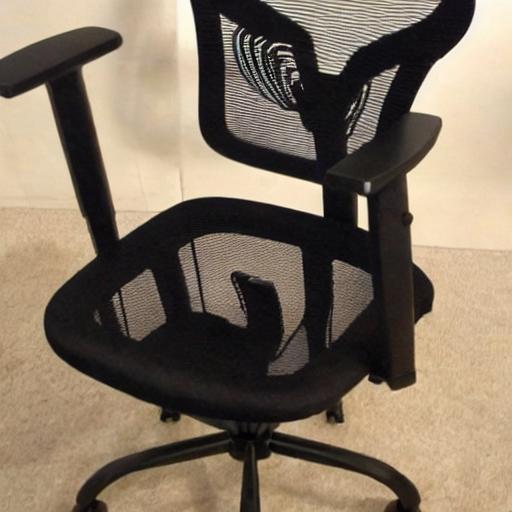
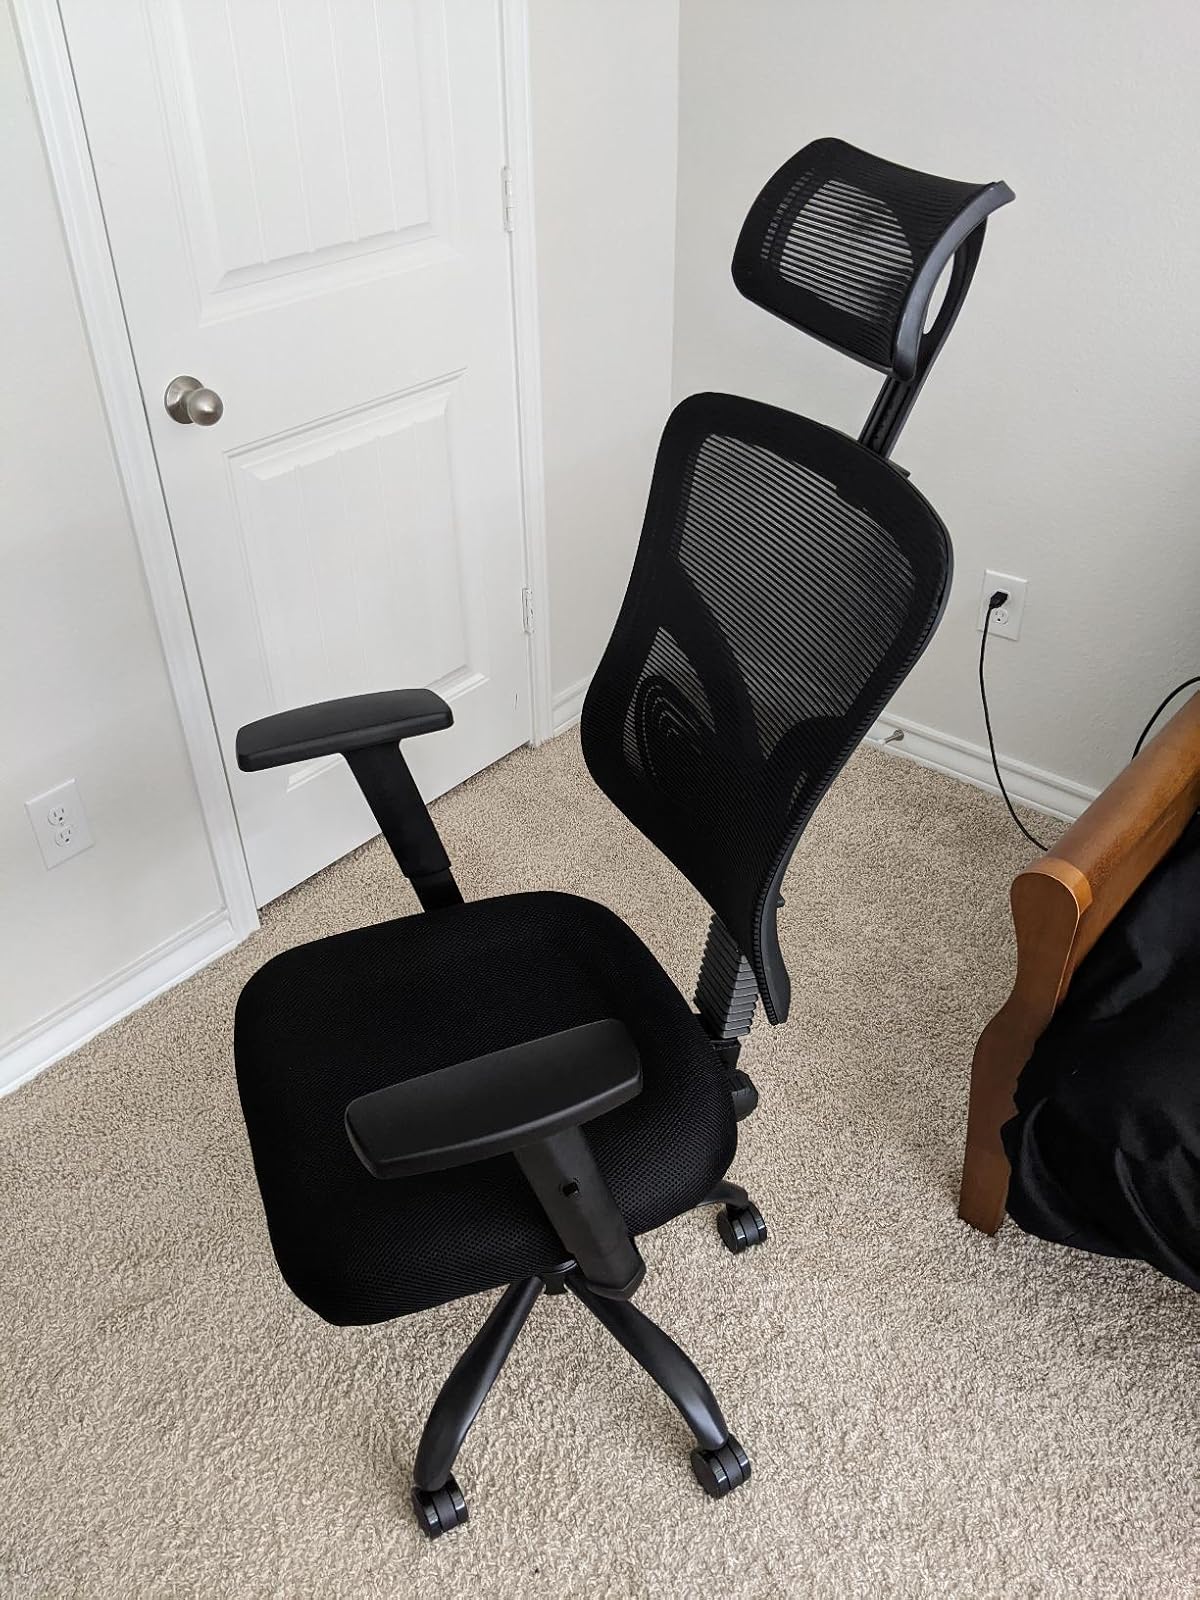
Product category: items_chair
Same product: no